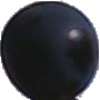
Label: blue_grape